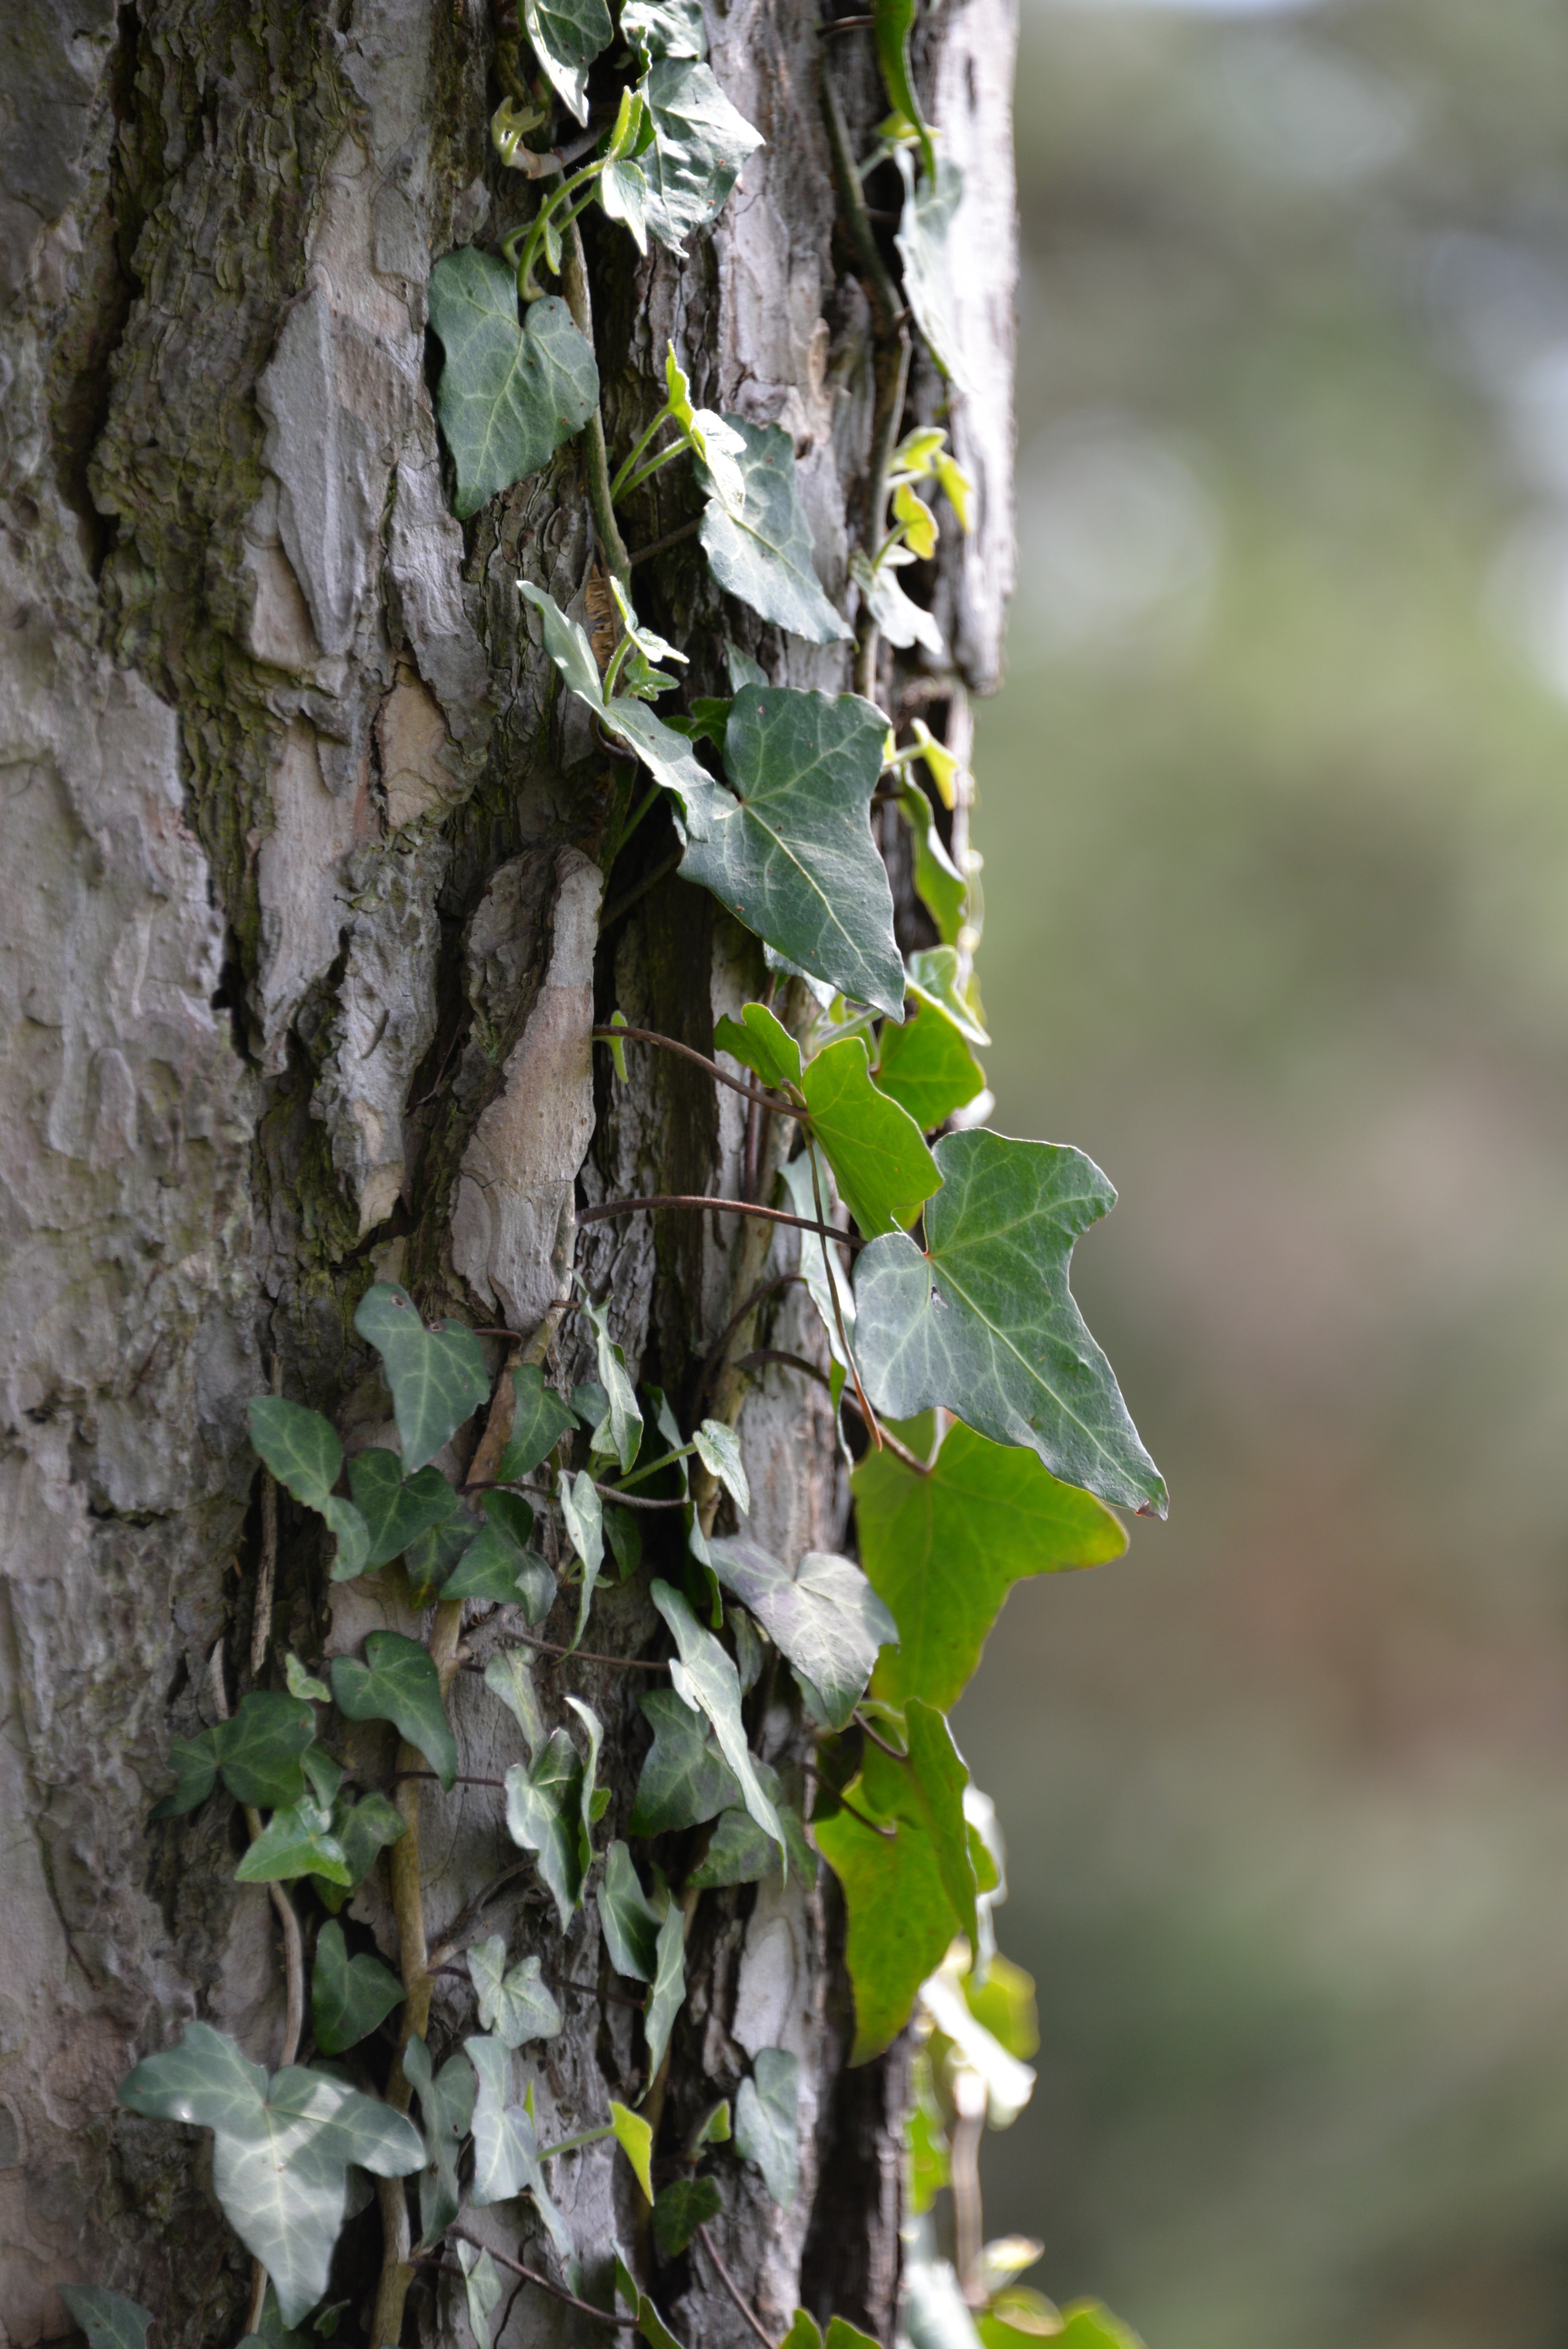
tree, nature, branch, plant, sunlight, leaf, flower, trunk, old, bark, wildlife, log, green, birch, ivy, autumn, botany, flora, season, fauna, maple, tribe, shrub, creeper, flowering plant, woody plant, land plant